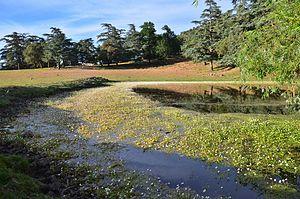
le parc national de la foret des cèdres de Theniet el had Algerie
Cette chronologie du droit de l’environnement en France montre l’évolution du droit de l'environnement en France de ses débuts au XVIIIᵉ siècle à nos jours.
Le parc national de Theniet El Had, est un parc national algérien, situé près de la ville de Theniet El Had dans la wilaya de Tissemsilt au Nord-ouest de l'Algérie, au centre de l'Atlas tellien et à la limite sud du grand massif de l'Ouarsenis. Avec ses 3 425 ha, ce parc abrite de vastes forêts de cèdres de l'Atlas ainsi qu'une flore et une faune très diversifiées. Il offre également la possibilité de faire des randonnées.